Martin Hammerich

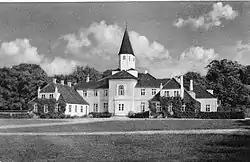
Iselingen at Vordingborg. ca 1950

Hammerich married Anna Mathea Aagaard (16 June 1820 – 28 February 1904), daughter of Holger Halling Aagaard (1785–1866) and Marie Koes (1790–1858) on 3 December 1841. The family lived at Wildersgade 5 in Christianshavn from 1844. He became a knight of the Order of the Dannebrog in 1856.